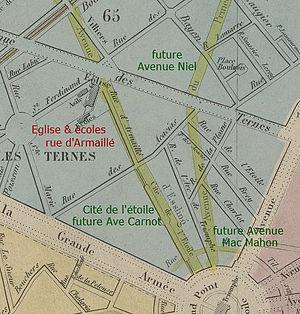
Rue d'Armaillé entre Etoile et Ave des Ternes extrait commenté de Plan géométral de Paris et de ses agrandissements à l'échelle d'un millimètre pour 10 m. 1
La rue Brey est une voie publique située dans le 17ᵉ arrondissement de Paris, en France.
La rue de l'Arc-de-Triomphe est une voie du 17ᵉ arrondissement de Paris, en France.
La rue Troyon est une voie du 17ᵉ arrondissement de Paris, en France.
L’avenue Mac-Mahon est une rue du 17ᵉ arrondissement de Paris.